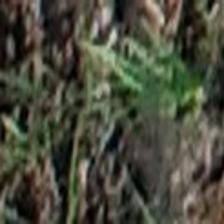
Label: clustered